Scott Steiner

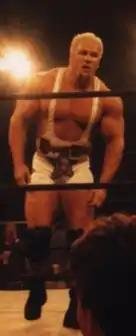
Steiner during a taping of "Nitro" in 1998

The Steiner Brothers rejoined WCW in 1996, debuting on the March 11 edition of Monday Nitro. They won the World Tag Team Championship from Harlem Heat on July 24, but proceeded to lose it back to them just three days later. After the formation of the New World Order (nWo), the Steiner Brothers feuded with The Outsiders, who had won the World Tag Team Championship from Harlem Heat. The Steiners won the tag belts at Souled Out on January 25, 1997. The following Nitro, Eric Bischoff stripped them of the titles and returned them to The Outsiders due to WCW referee Randy Anderson, who was not an official referee for Souled Out, counting the fall. Harlem Heat would challenge the Steiners for their spot as contenders for the tag belts. The Steiners eventually won and earned a match with the Outsiders at Road Wild on August 9. Scott would cover Scott Hall for the fall but Kevin Nash pulled referee Nick Patrick out of the ring and Patrick ended the match as disqualification. The Steiners finally won the belts on October 13, defeating Hall and Syxx, who wrestled in the injuired Nash's place via "Wolfpac Rules".